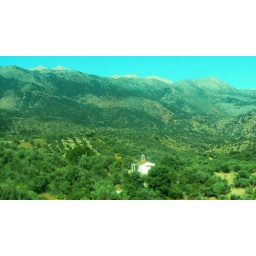
Over the mountains to Imbross by bus II